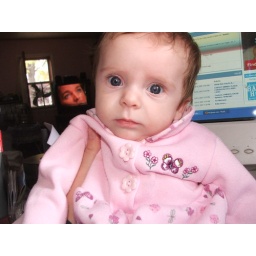
Momma's got me sitting on my monkey butt in front of the computer!